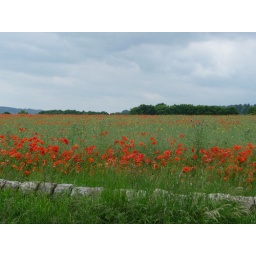
A field of poppies along the road in the English Border Country